2005 D.C. United season

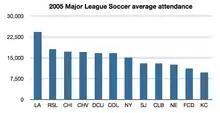
D.C. United recorded the fifth highest average attendance during the 2005 Major League Soccer season.

Regular season results source